The House in Montevideo (1951 film)

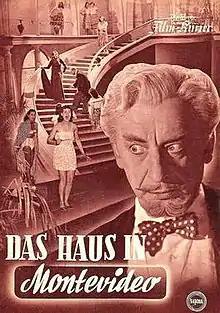

The House in Montevideo is a 1951 West German comedy film directed by Curt Goetz and Valérie von Martens and starring Goetz, von Martens, Albert Florath and Lia Eibenschütz. It is an adaptation of Goetz's 1945 comic play "The House in Montevideo". Goetz and von Martens had frequently played the lead parts on the stage.